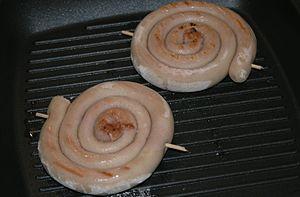
La saucisse de vin est une préparation charcutière traditionnelle tchèque. C'est une saucisse qui est essentiellement consommée lors du réveillon de Noël. Le plus souvent disposée en spirale pour être cuite, elle est ainsi habituellement associée à la venue du solstice d'hiver.